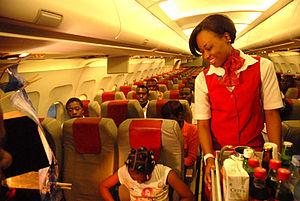
Le service à bord de CAA
Compagnie Africaine d'Aviation est une compagnie aérienne de la République démocratique du Congo.